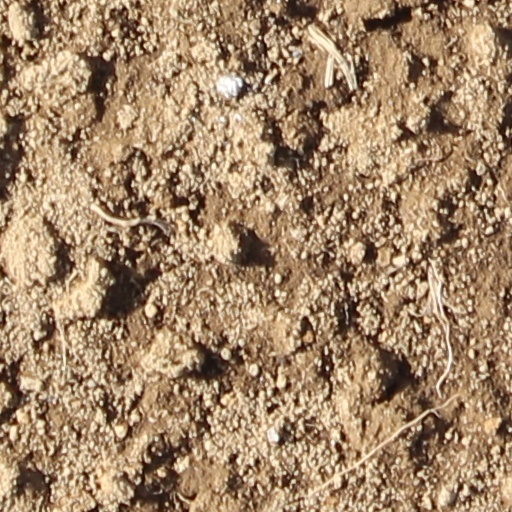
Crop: wheat